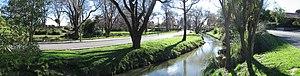
Le fleuve Heathcote est un cours d’eau, qui siège dans les limites de la ville de Christchurch dans l’Île du Sud de la Nouvelle-Zélande.